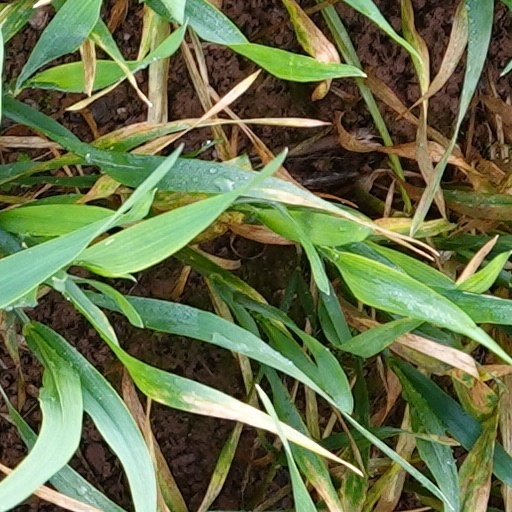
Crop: wheat